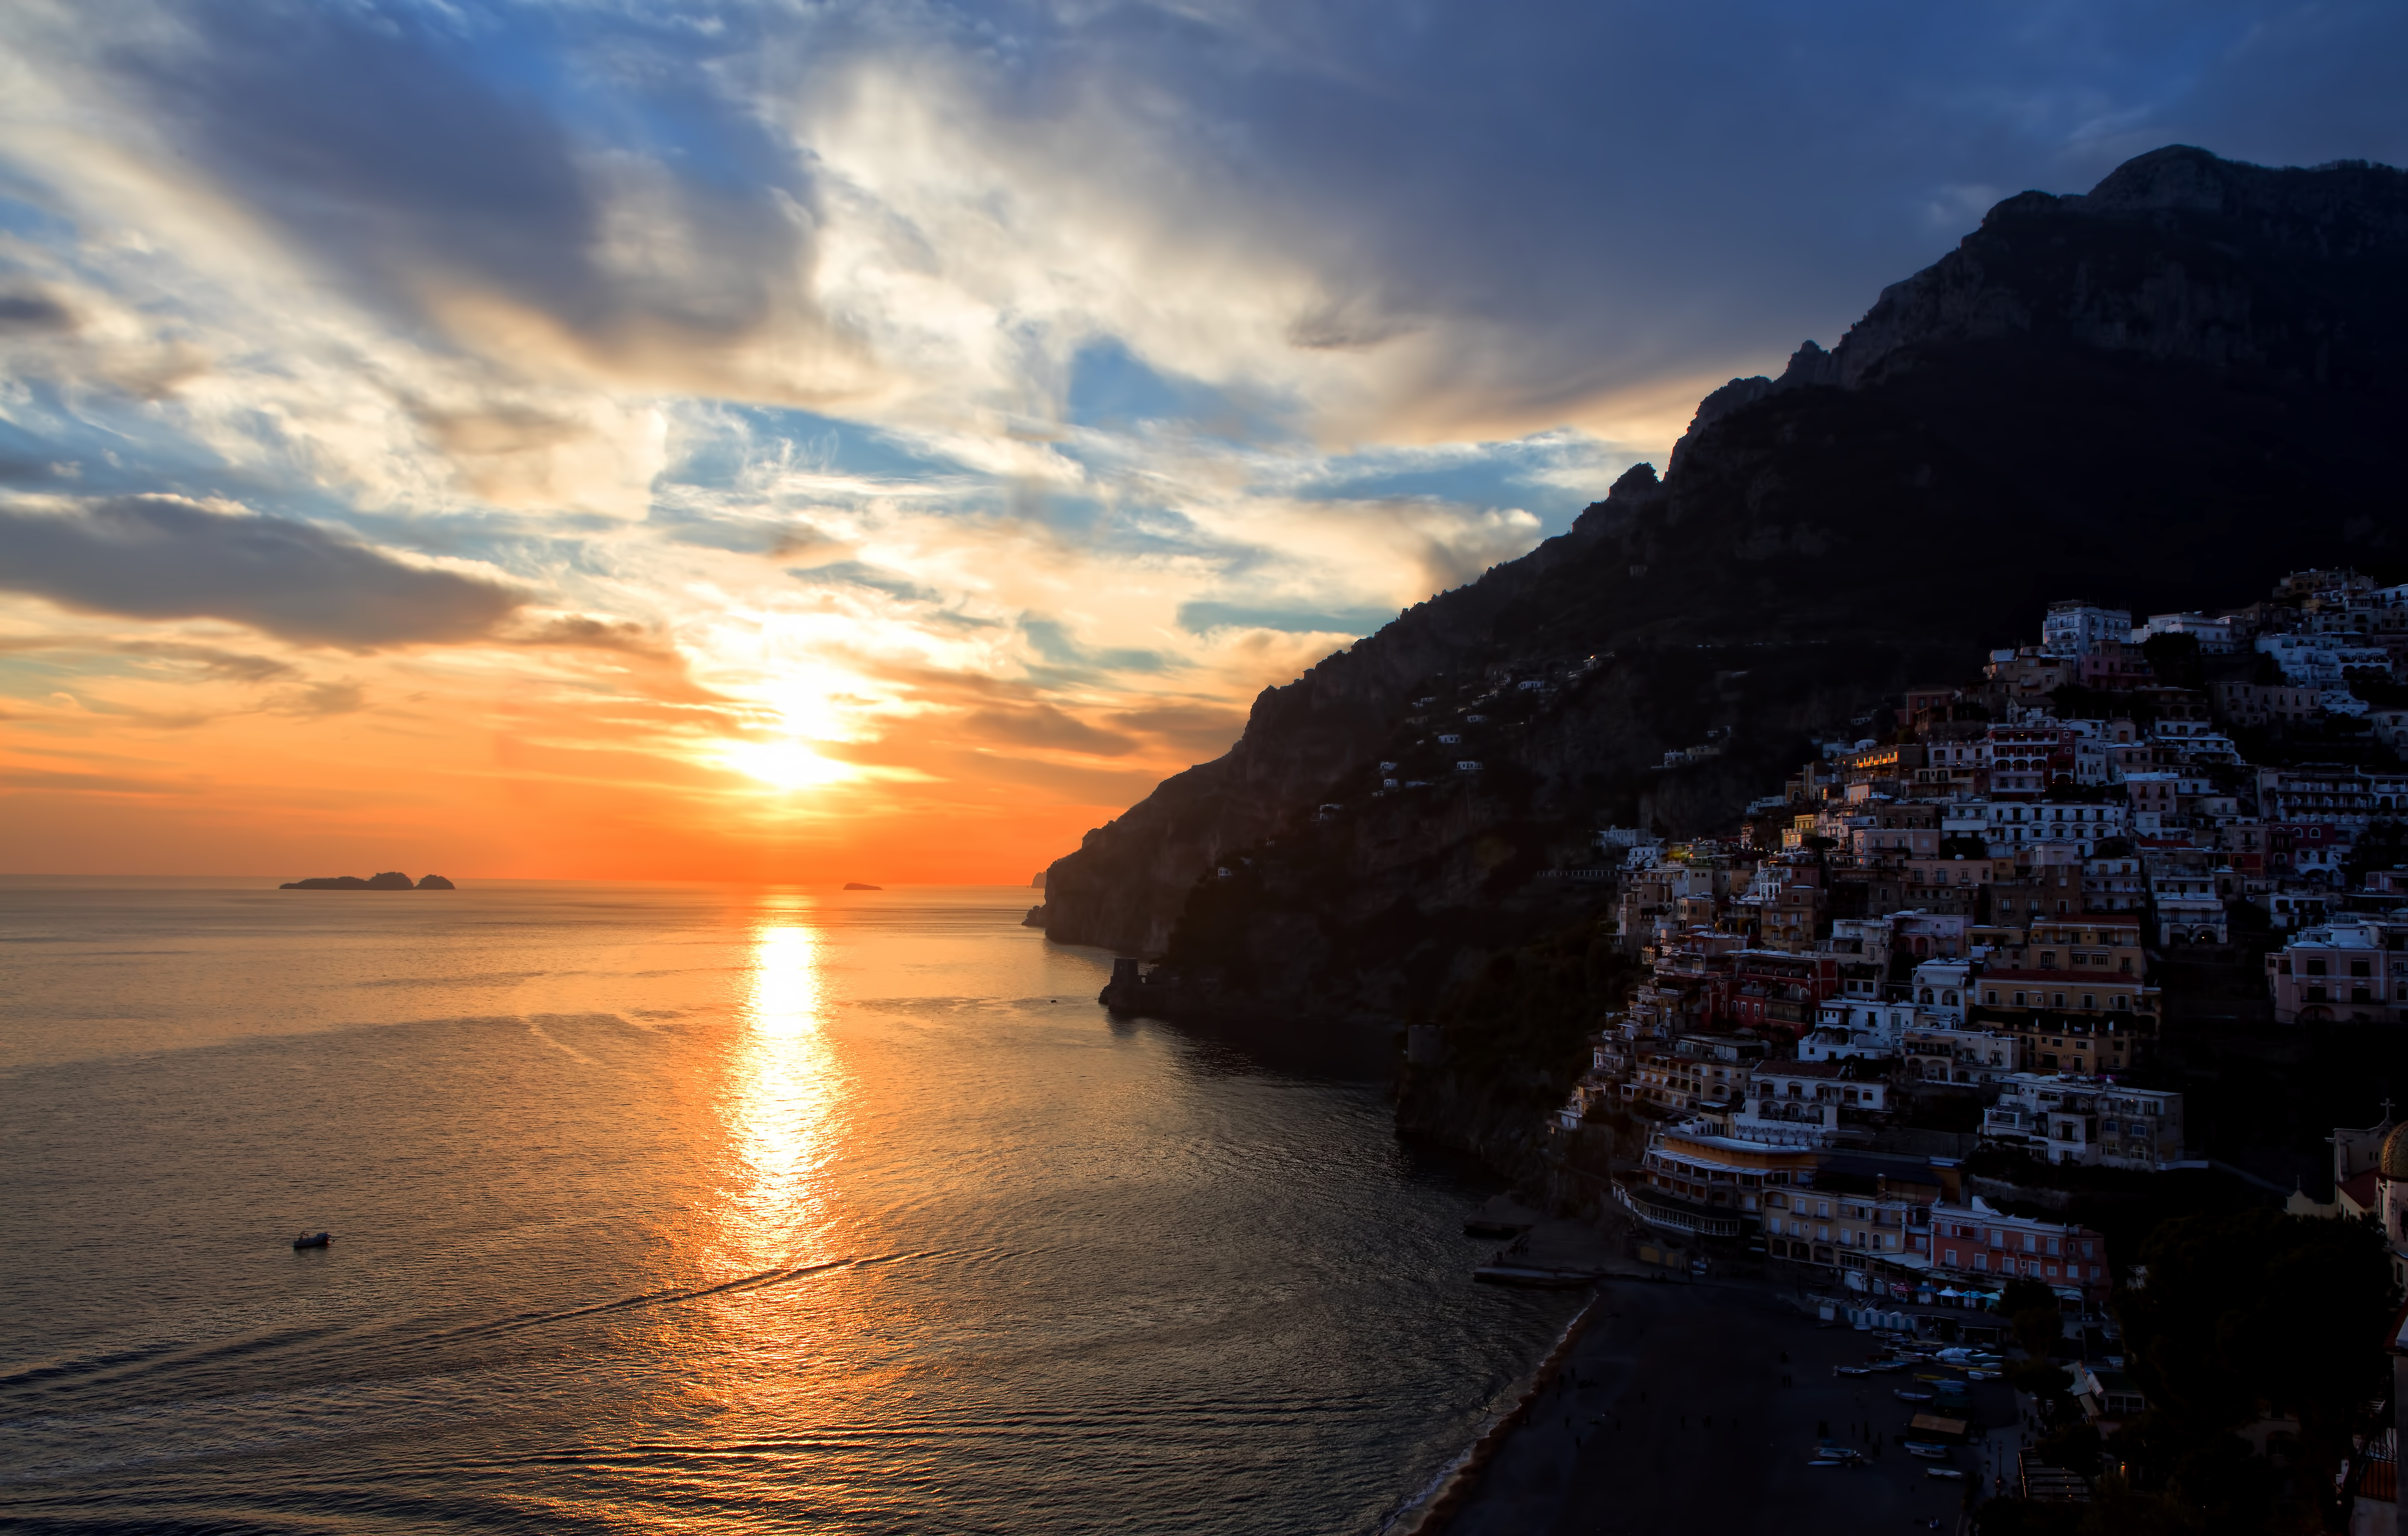
beach, sea, coast, rock, ocean, horizon, cloud, sky, sunrise, sunset, sunlight, morning, hill, shore, wave, dawn, dusk, evening, reflection, bay, body of water, cape